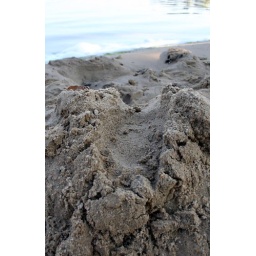
At the public beach on Lake Mendota, somebody's sand castle was summarily stomped by one bare foot.